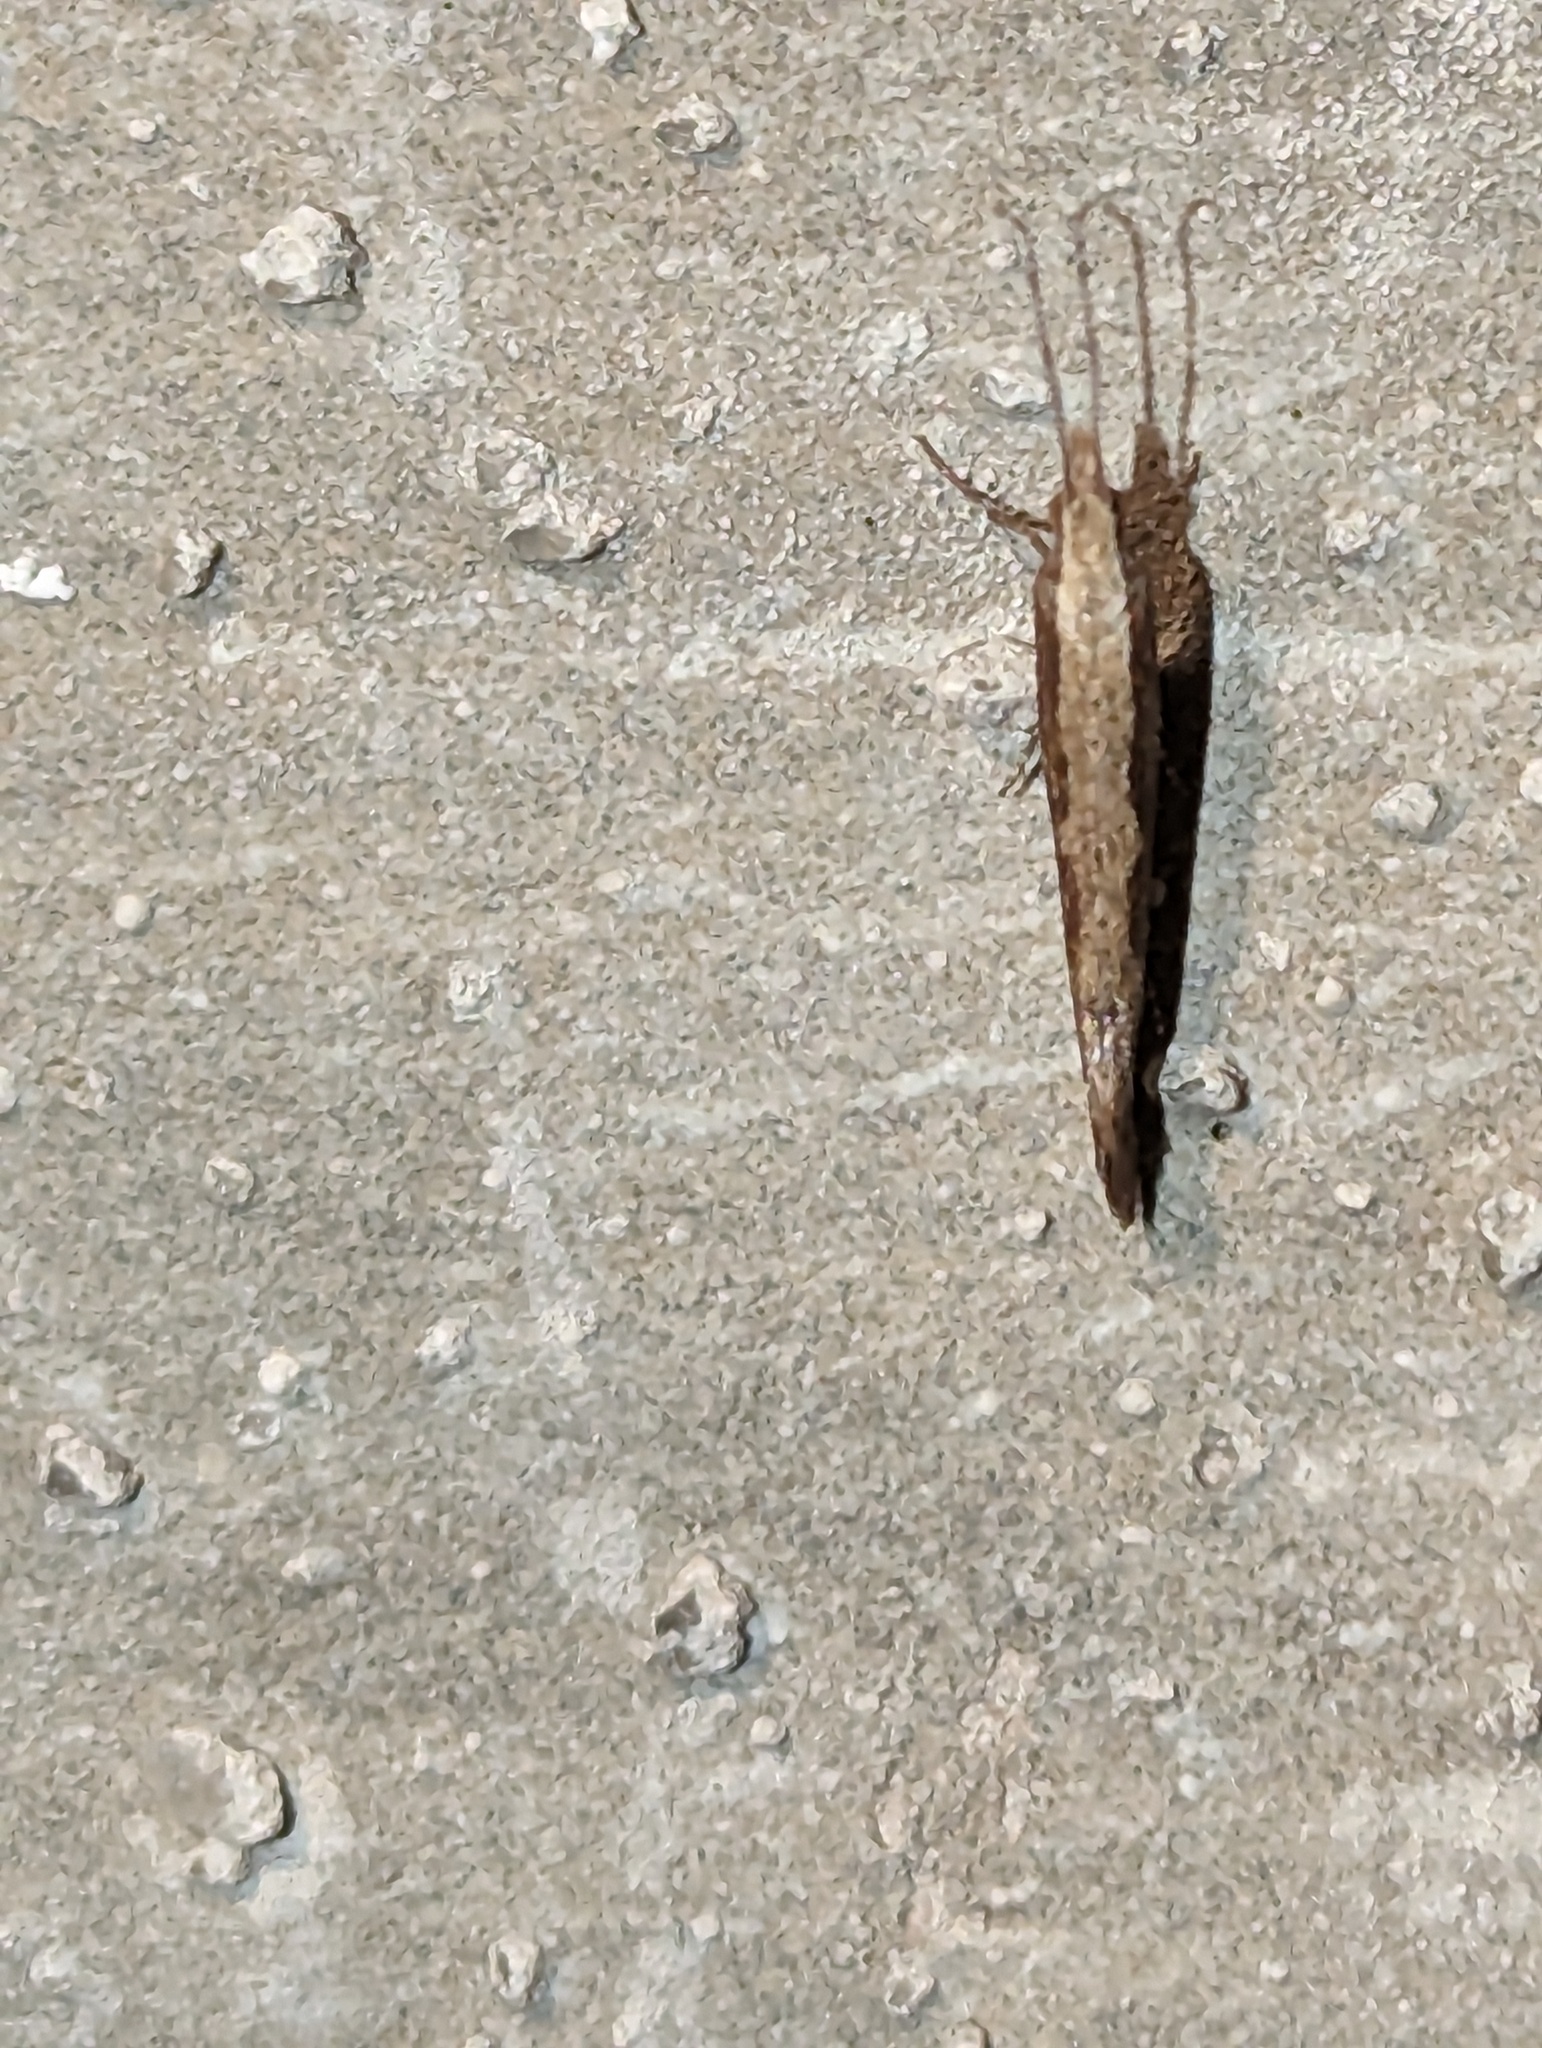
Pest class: diamondback_moth